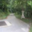
Label: road